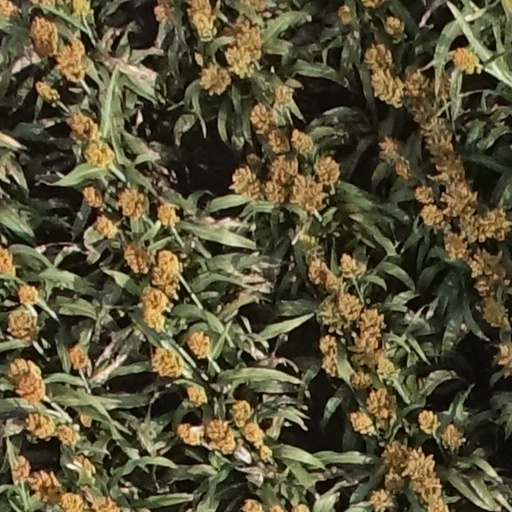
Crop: sorghum